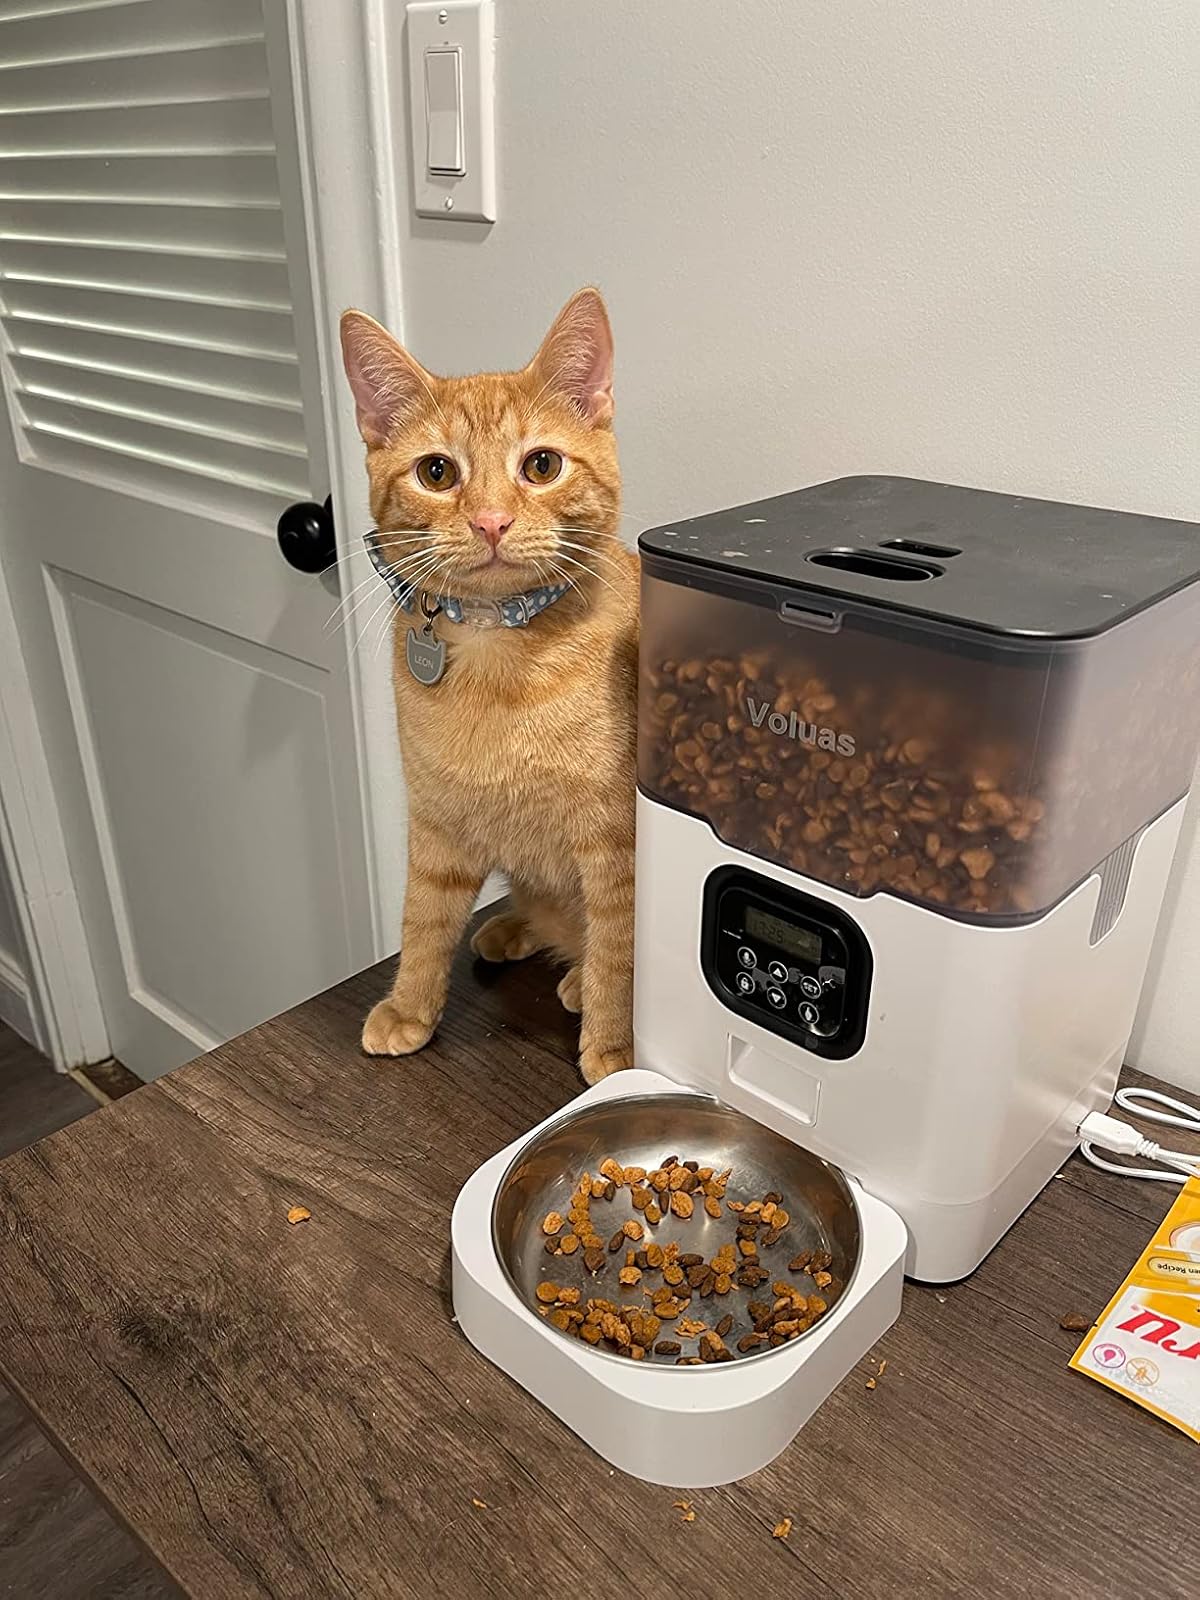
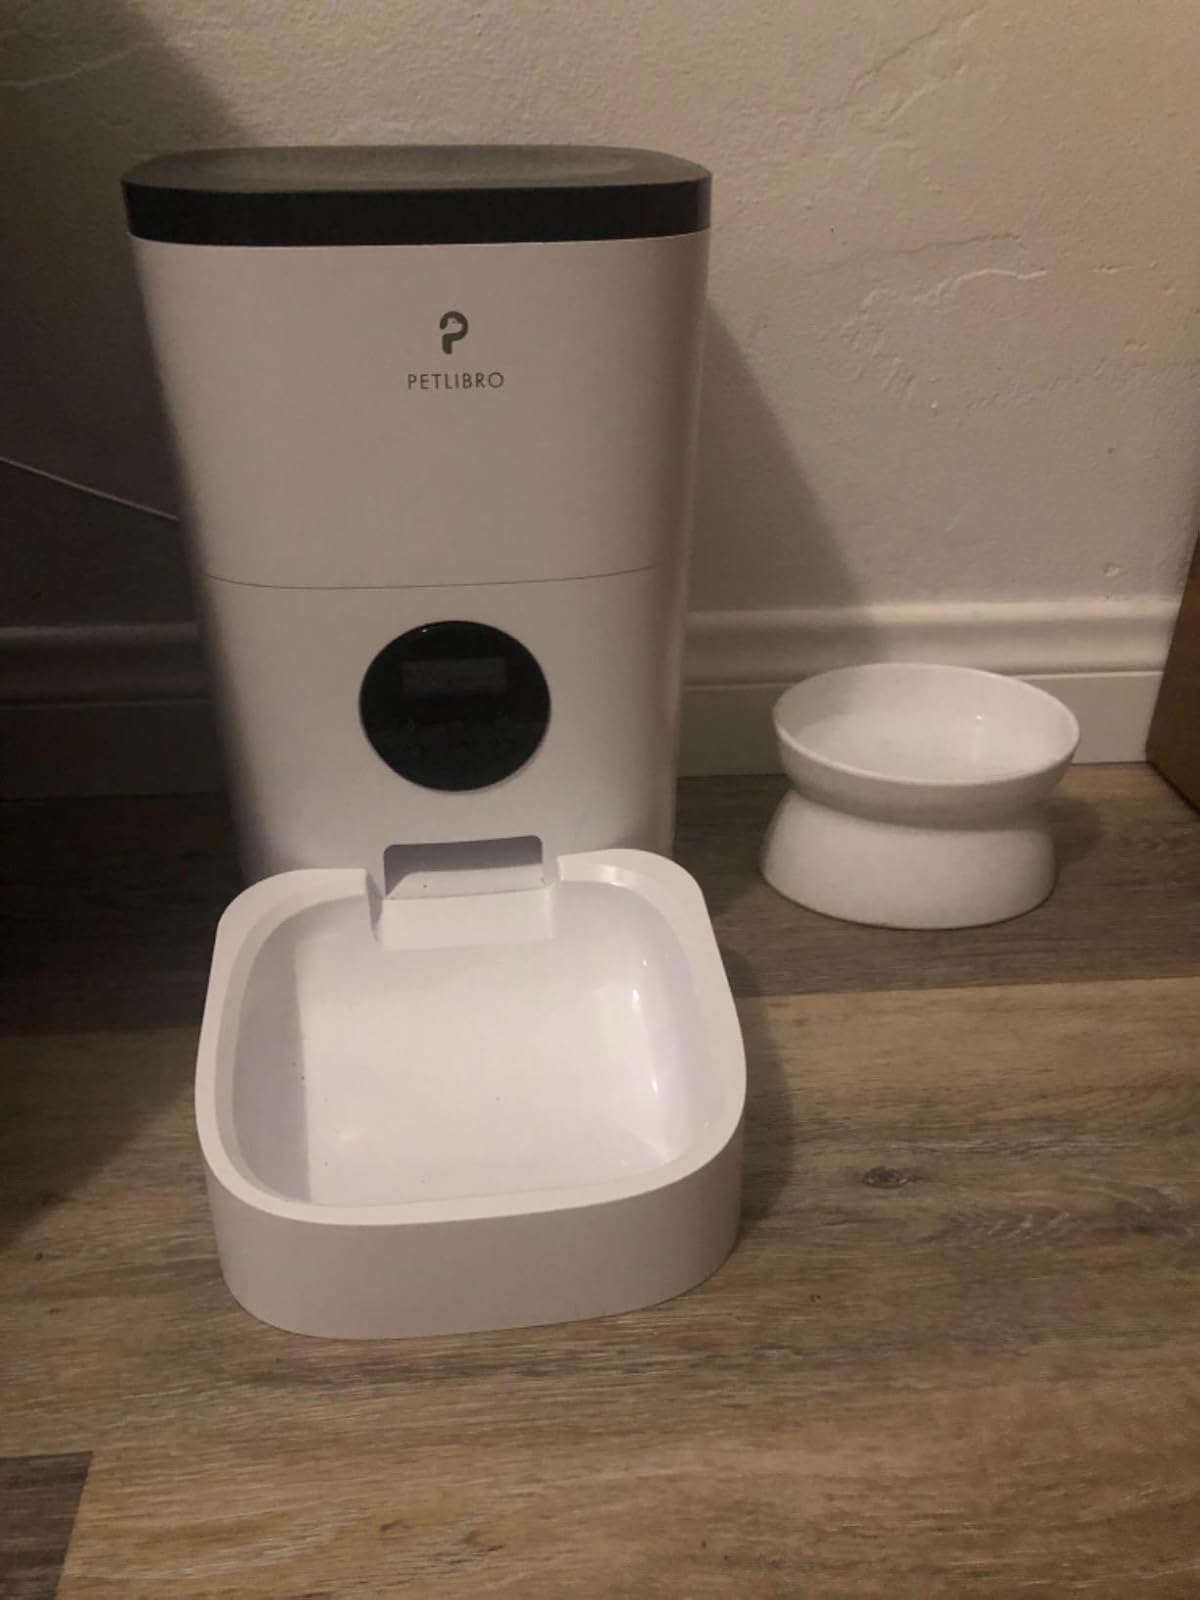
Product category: items_feeder
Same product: no